Aline Ghilardi

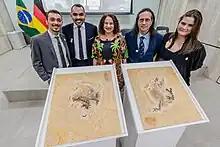
Aline Ghilardi (at the right) at the "Ubirajara" fossil repatriation ceremony

Ghilardi was responsible for the "#UbirajaraBelongstoBR" campaign to retrieve the ""Ubirajara jubatus"" fossil, which had been illegally removed from Brazil to Germany. In July 2022, twenty-seven years after the removal, German authorities decided that the fossil should be returned to Brazil. This was done in June 2023.